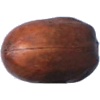
Label: Nut Pecan 1